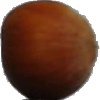
Label: nut_forest